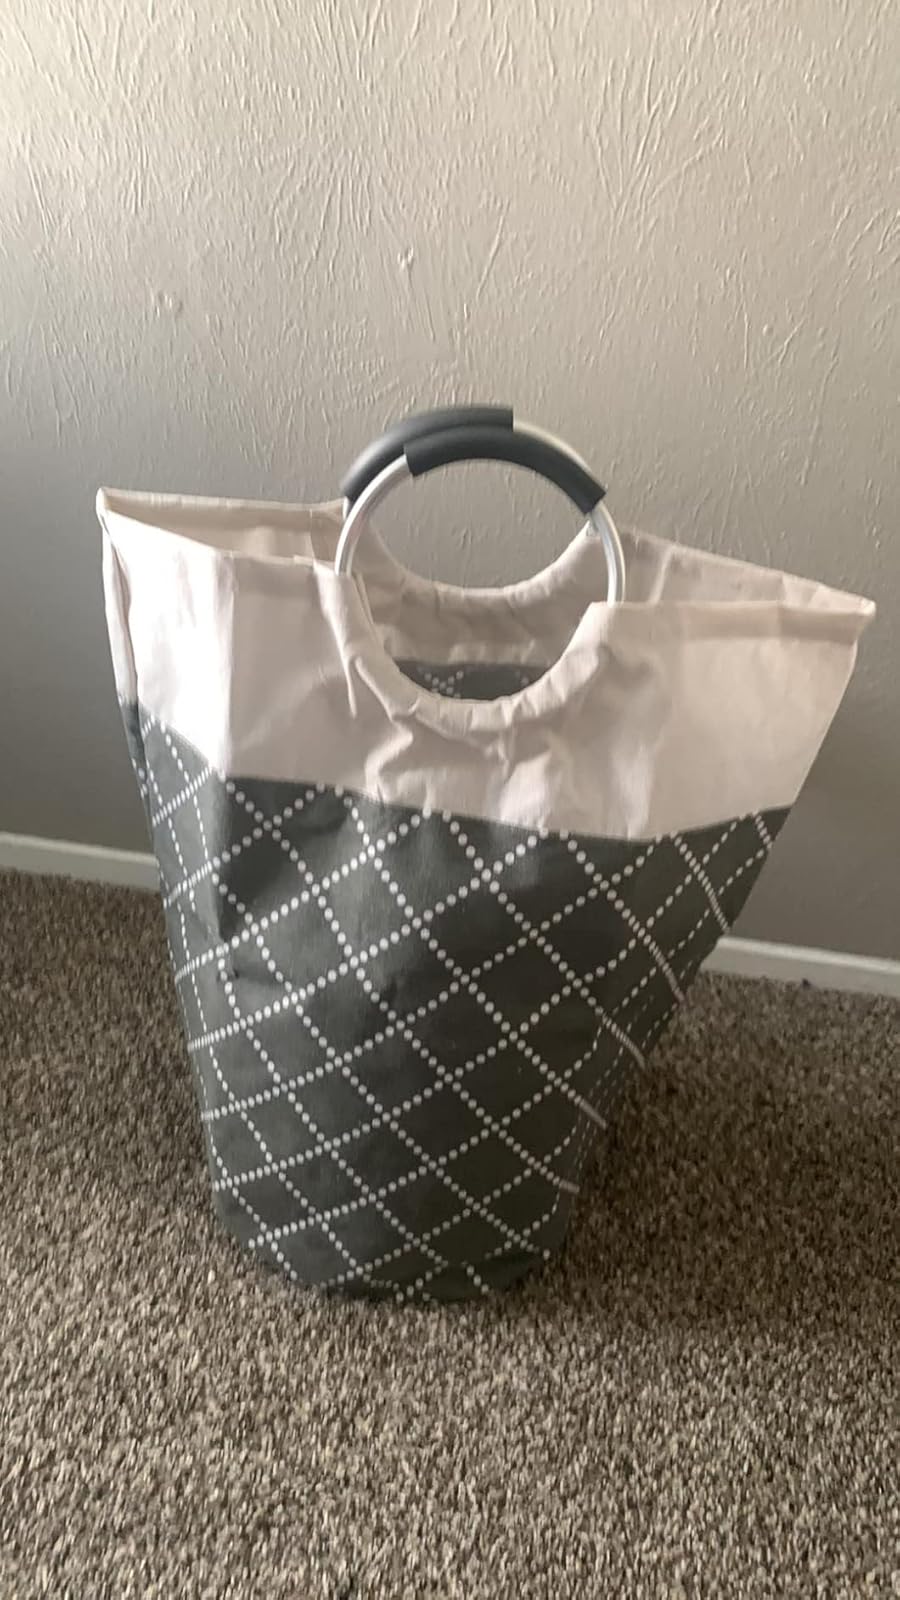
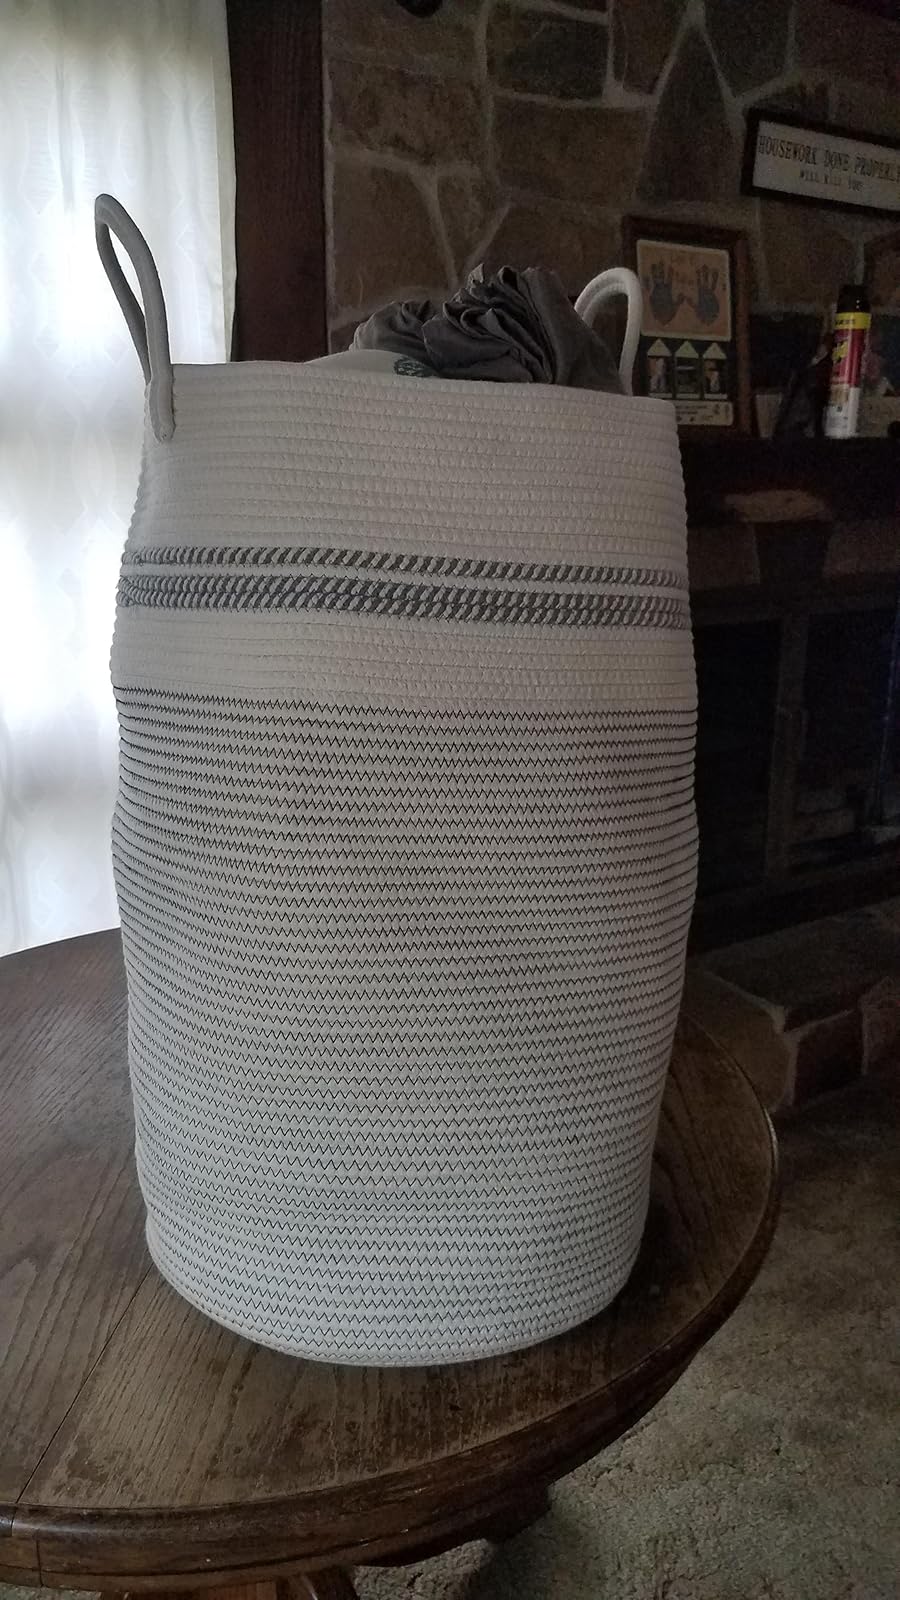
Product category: items_hamper
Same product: no